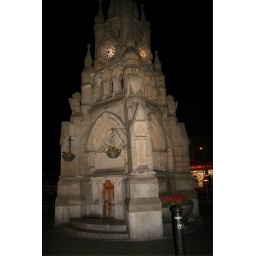
weird clock tower in startford !! with built in hobbit door hah